Kalle Viljakainen

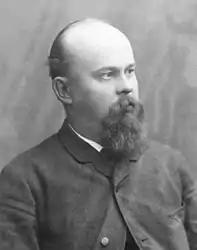
Kalle Viljakainen.

Kalle Viljakainen (18 March 1853, Joroinen – 17 April 1913) was a Finnish journalist and politician. He belonged to the Young Finnish Party. He was a Member of the Diet of Finland from 1894 to 1906 and a Member of the Parliament of Finland from 1907 until his death in 1913.